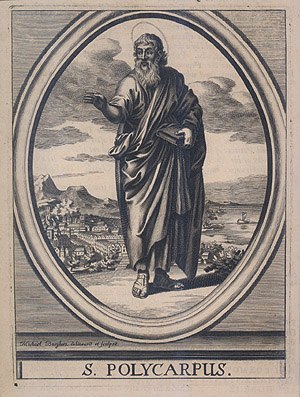
Polykarp
Polykárp.
Polykárp var en biskop i Smyrna i det 2. århundrede. Han døde som martyr.